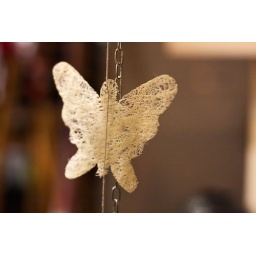
White knitted butterfly in a storefront window